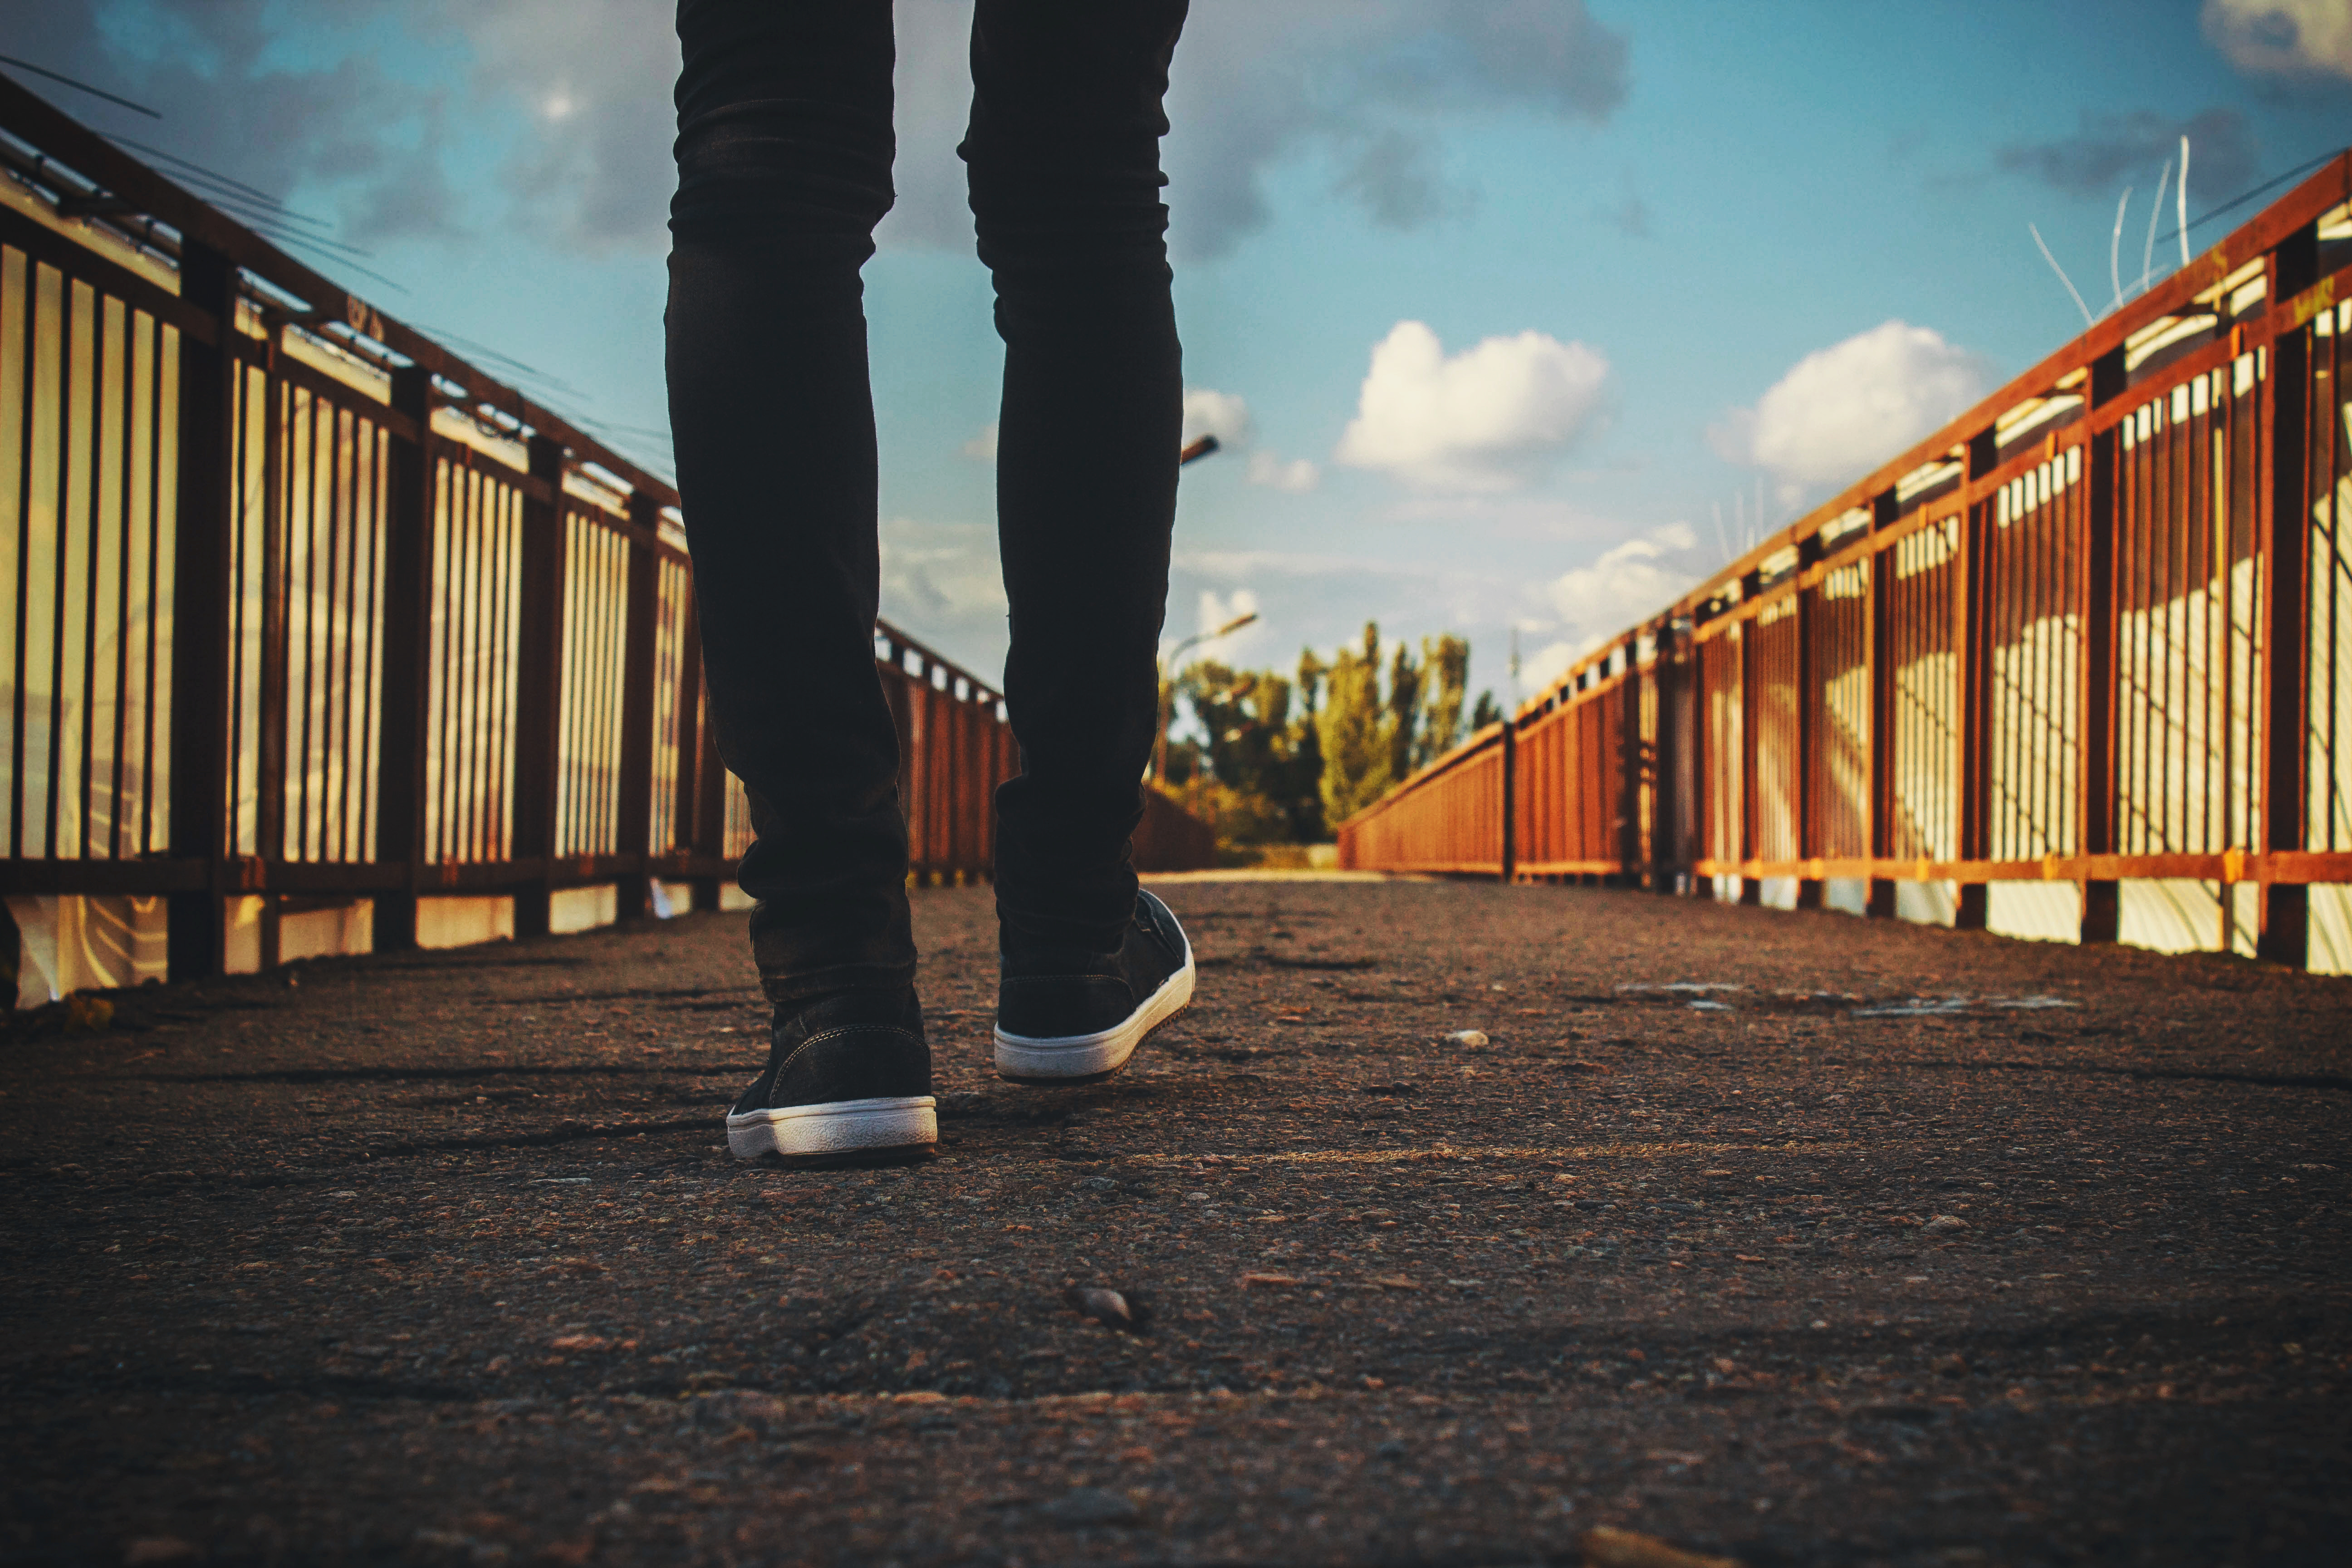
walking, light, wood, bridge, photography, sunlight, feet, evening, color, shadow, shoes, photograph, image, railings